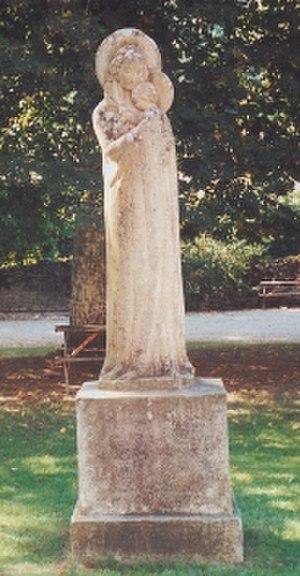
* Date
L'abbaye du Pin est située auprès de la rivière Boivre, sur la commune de Béruges, dans le département français de la Vienne.